Royal standards of England

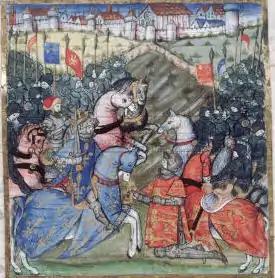
King Richard Coeur-de-lion v. King Philip II of France.

The royal standards of England were narrow, tapering swallow-tailed heraldic flags, of considerable length, used mainly for mustering troops in battle, in pageants and at funerals, by the monarchs of England. In high favour during the Tudor period, the Royal English Standard was a flag that was of a separate design and purpose to the Royal Banner. It featured St George's Cross at its head, followed by a number of heraldic devices, a supporter, badges or crests, with a motto—but it did not bear a coat of arms. The Royal Standard changed its composition frequently from reign to reign, but retained the motto "Dieu et mon droit", meaning God and my right; which was divided into two bands: "Dieu et mon" and "Droyt".